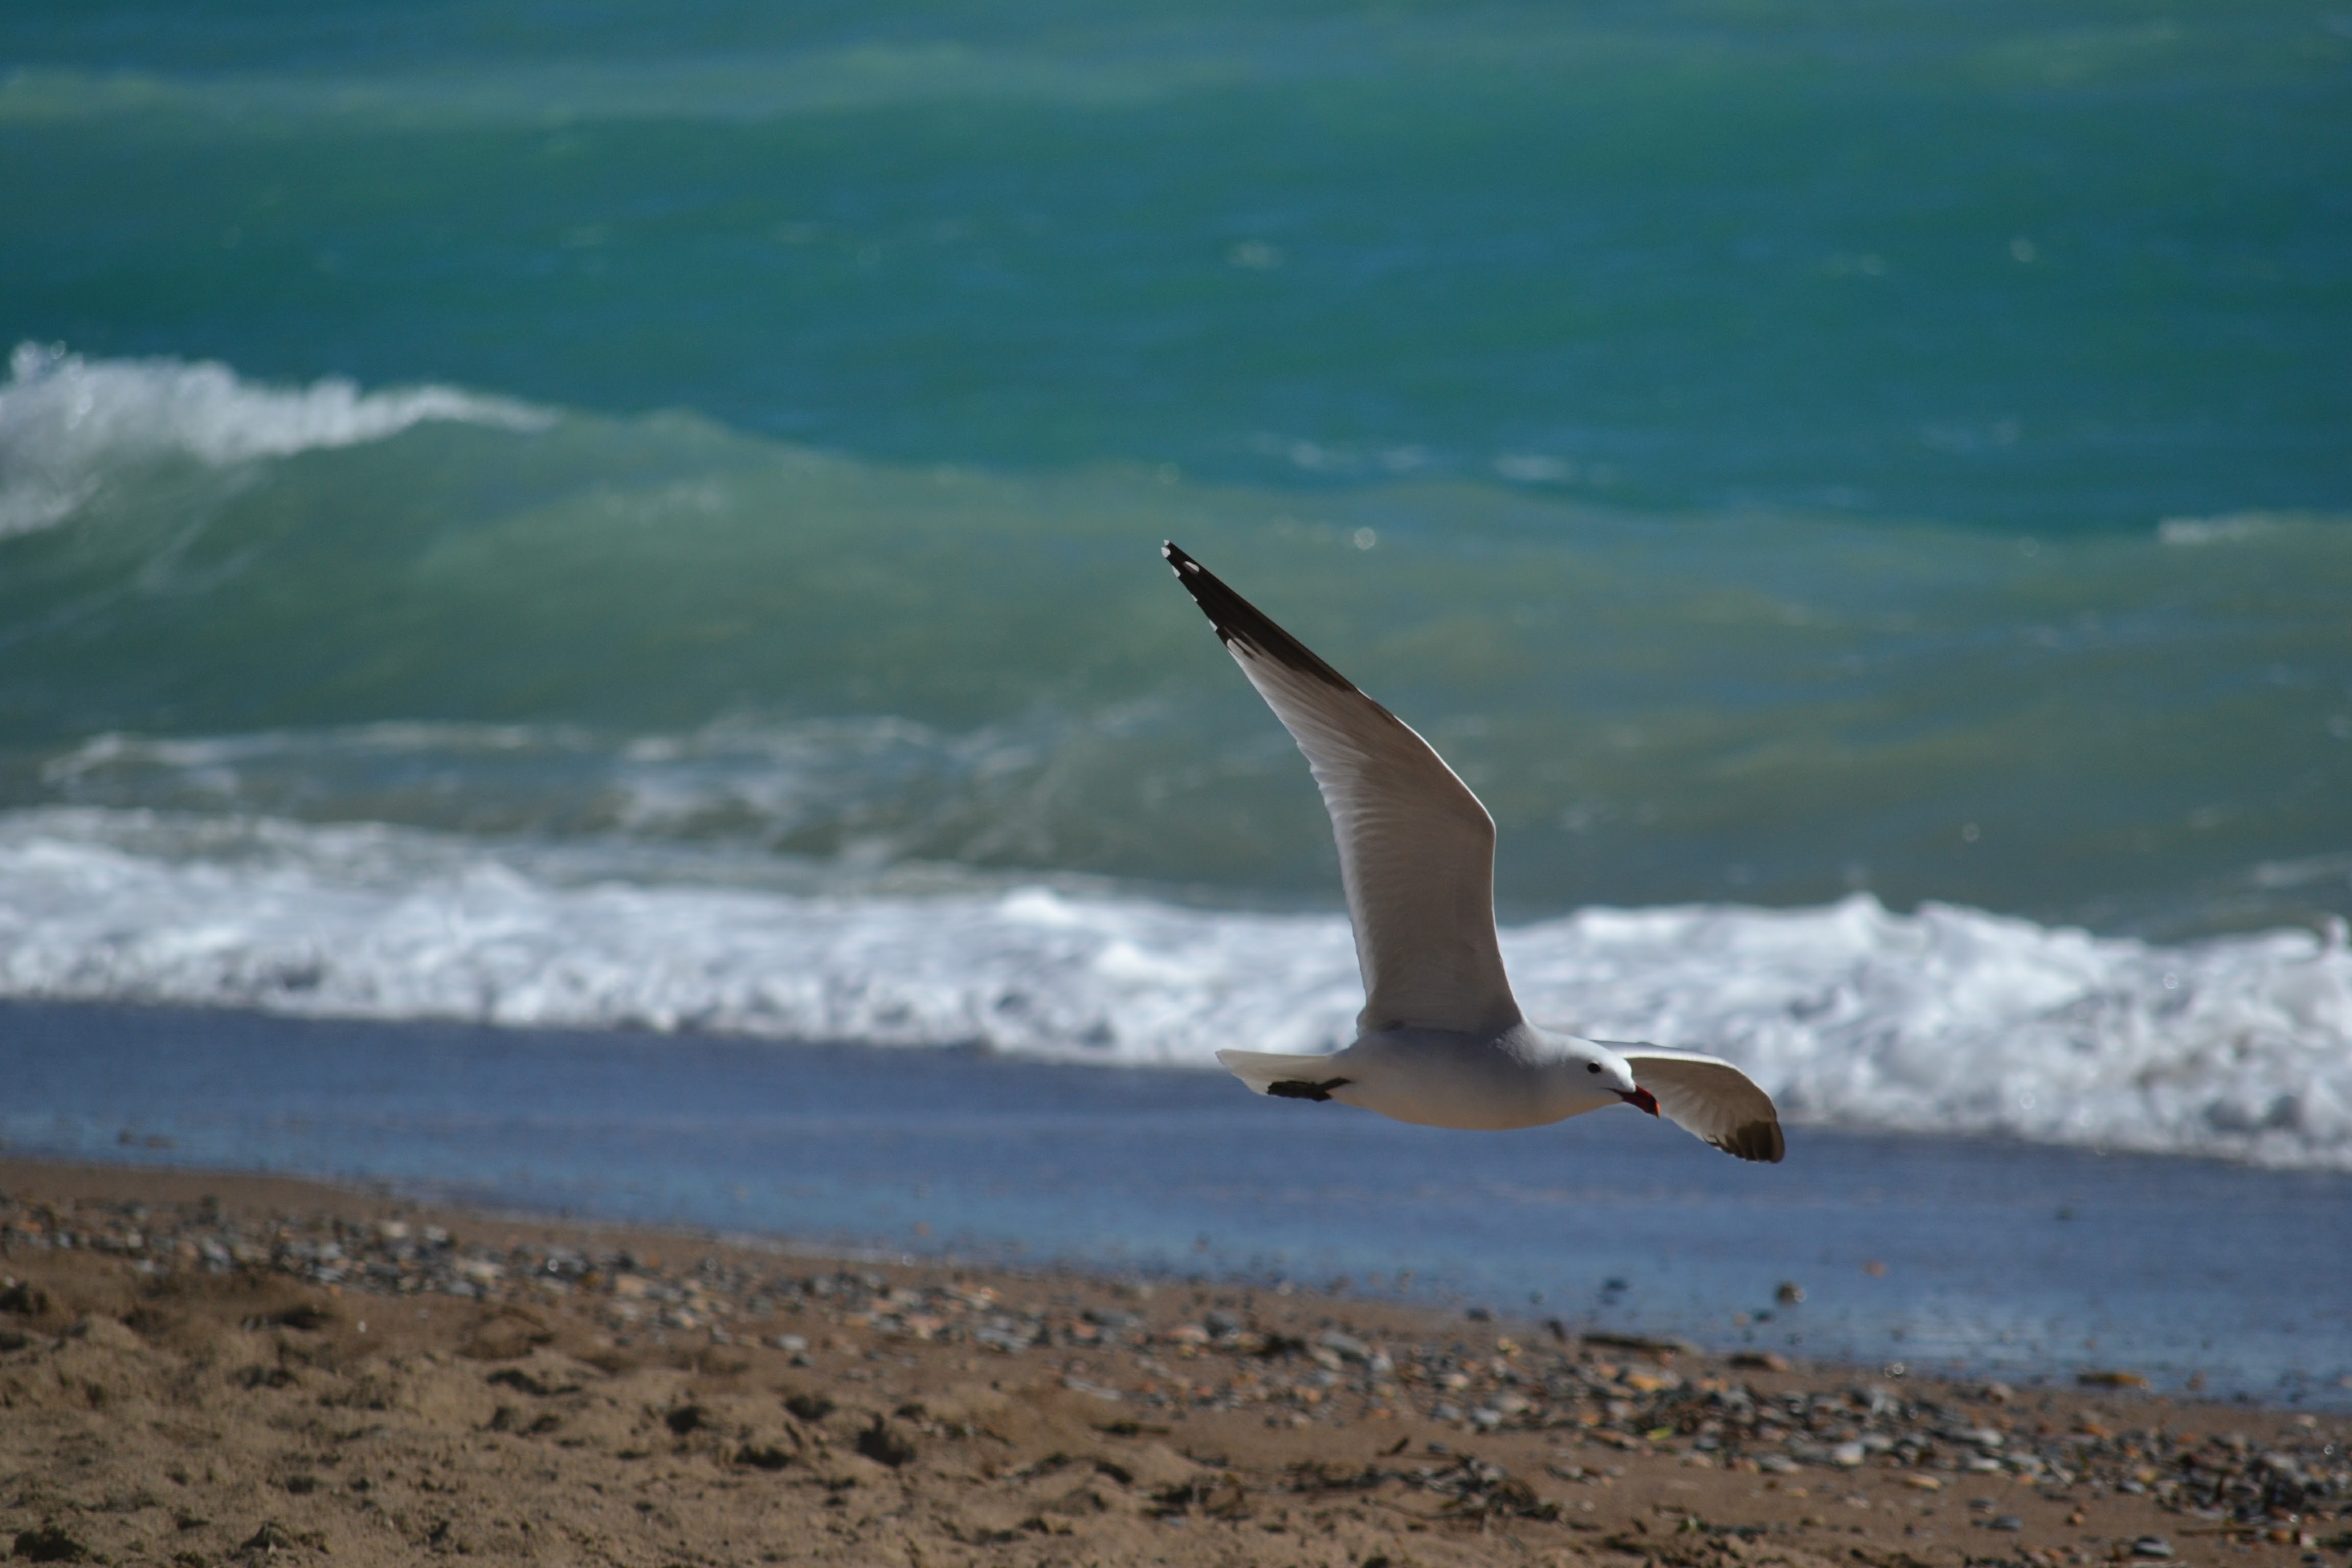
beach, sea, coast, sand, ocean, bird, shore, wave, seabird, seagull, gull, flight, body of water, vertebrate, albatross, charadriiformes, wind wave